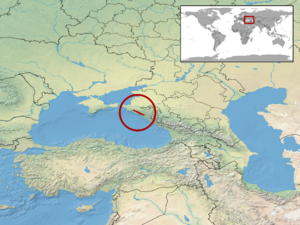
Vipera orlovi, parfois appelée Vipère d'Orlov, est une espèce de serpents de la famille des Viperidae.